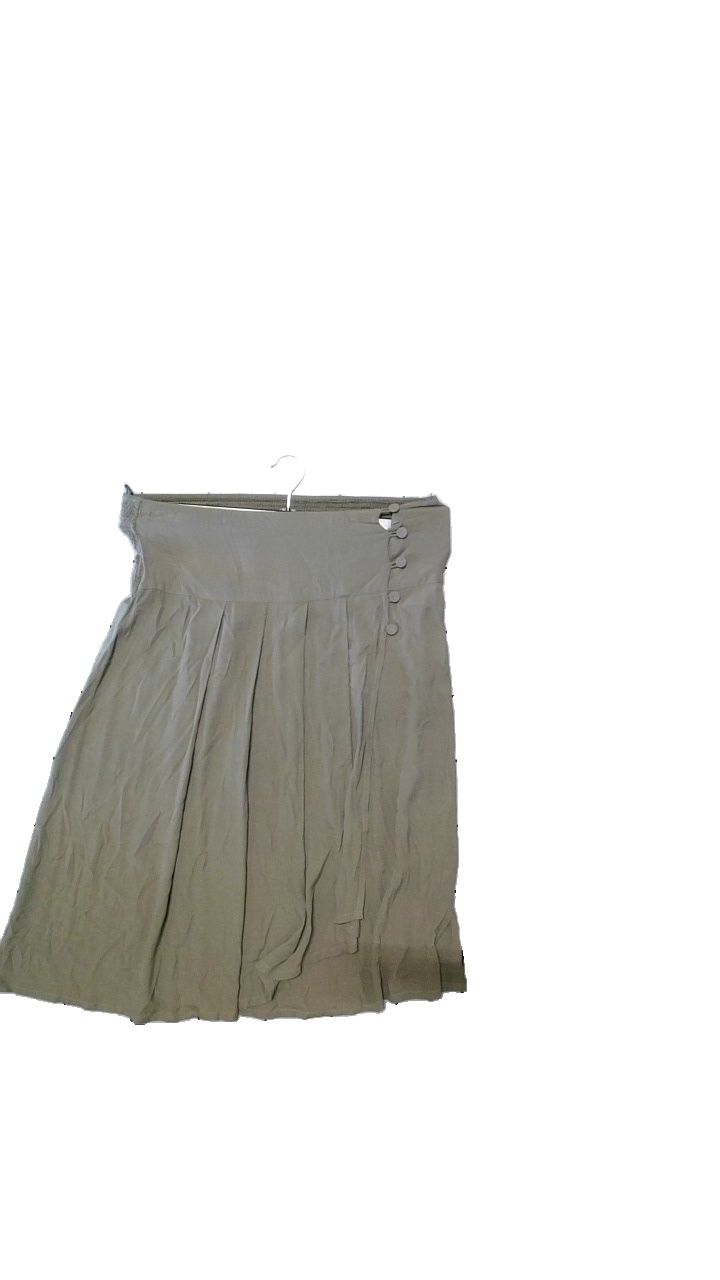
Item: Skirt (Ladies)
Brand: Masai
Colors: Green
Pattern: Other
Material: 100% viscose
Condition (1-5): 5
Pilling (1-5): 5
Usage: Reuse
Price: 50-100